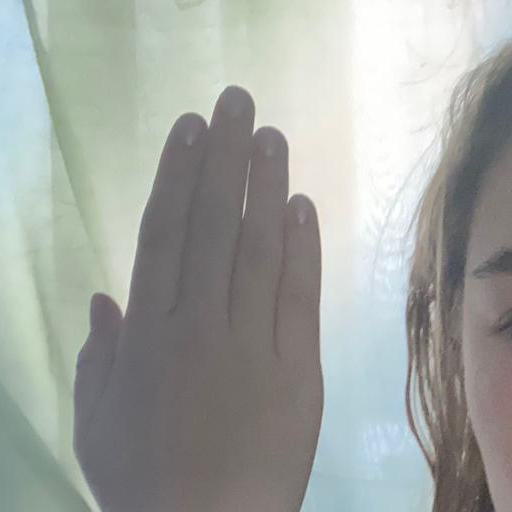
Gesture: stop_inverted